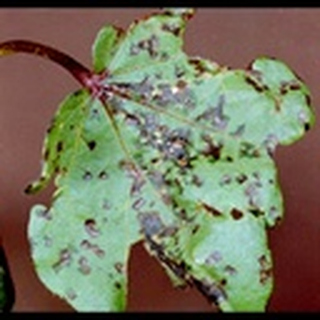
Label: cotton_bacterial_blight